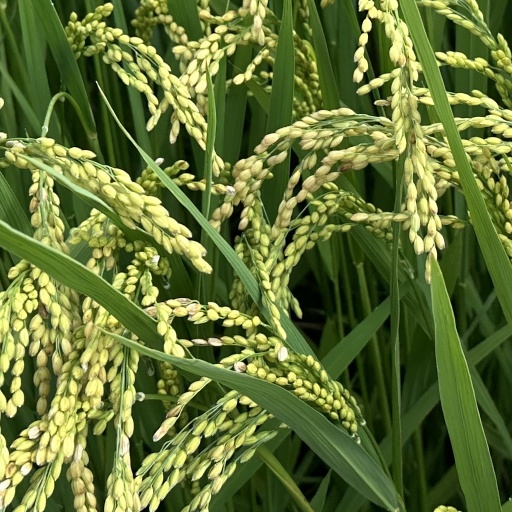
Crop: rice